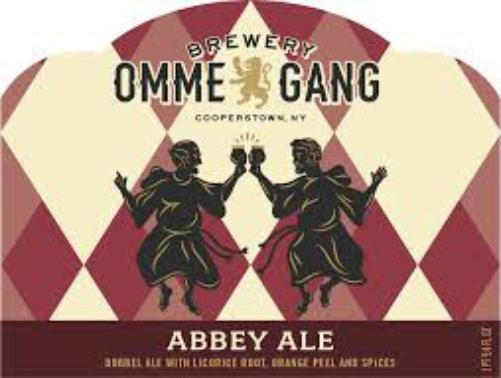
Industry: Food